San Gabriele Arcangelo all'Acqua Traversa

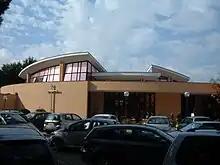
Facade

St. Gabriel the Archangel is one of the churches of Rome, located in the suburbs Della Vittoria, Viale Cortina d'Ampezzo.